Chirp spectrum

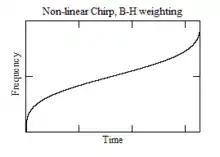

Rearranging the equation, one can plot frequency against time, which looks roughly as shown to the right.